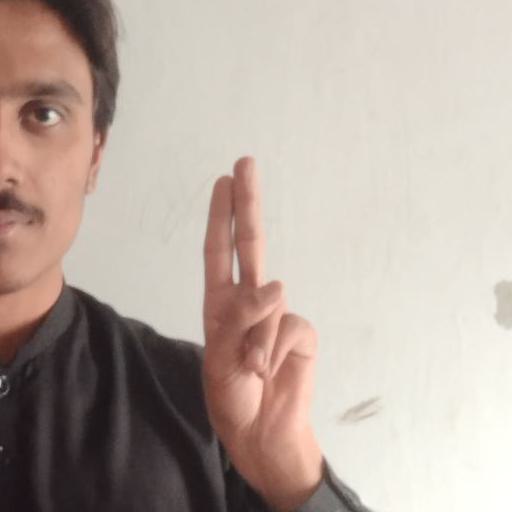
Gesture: two_up